Tenafly, New Jersey

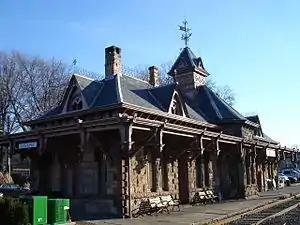
The former Tenafly Station, currently a restaurant

The Tenafly Public Schools serve students from pre-kindergarten through twelfth grade. As of the 2020–21 school year, the district, comprised of six schools, had an enrollment of 3,582 students and 305.2 classroom teachers (on an FTE basis), for a student–teacher ratio of 11.7:1. Schools in the district (with 2020–21 enrollment data from the National Center for Education Statistics) are